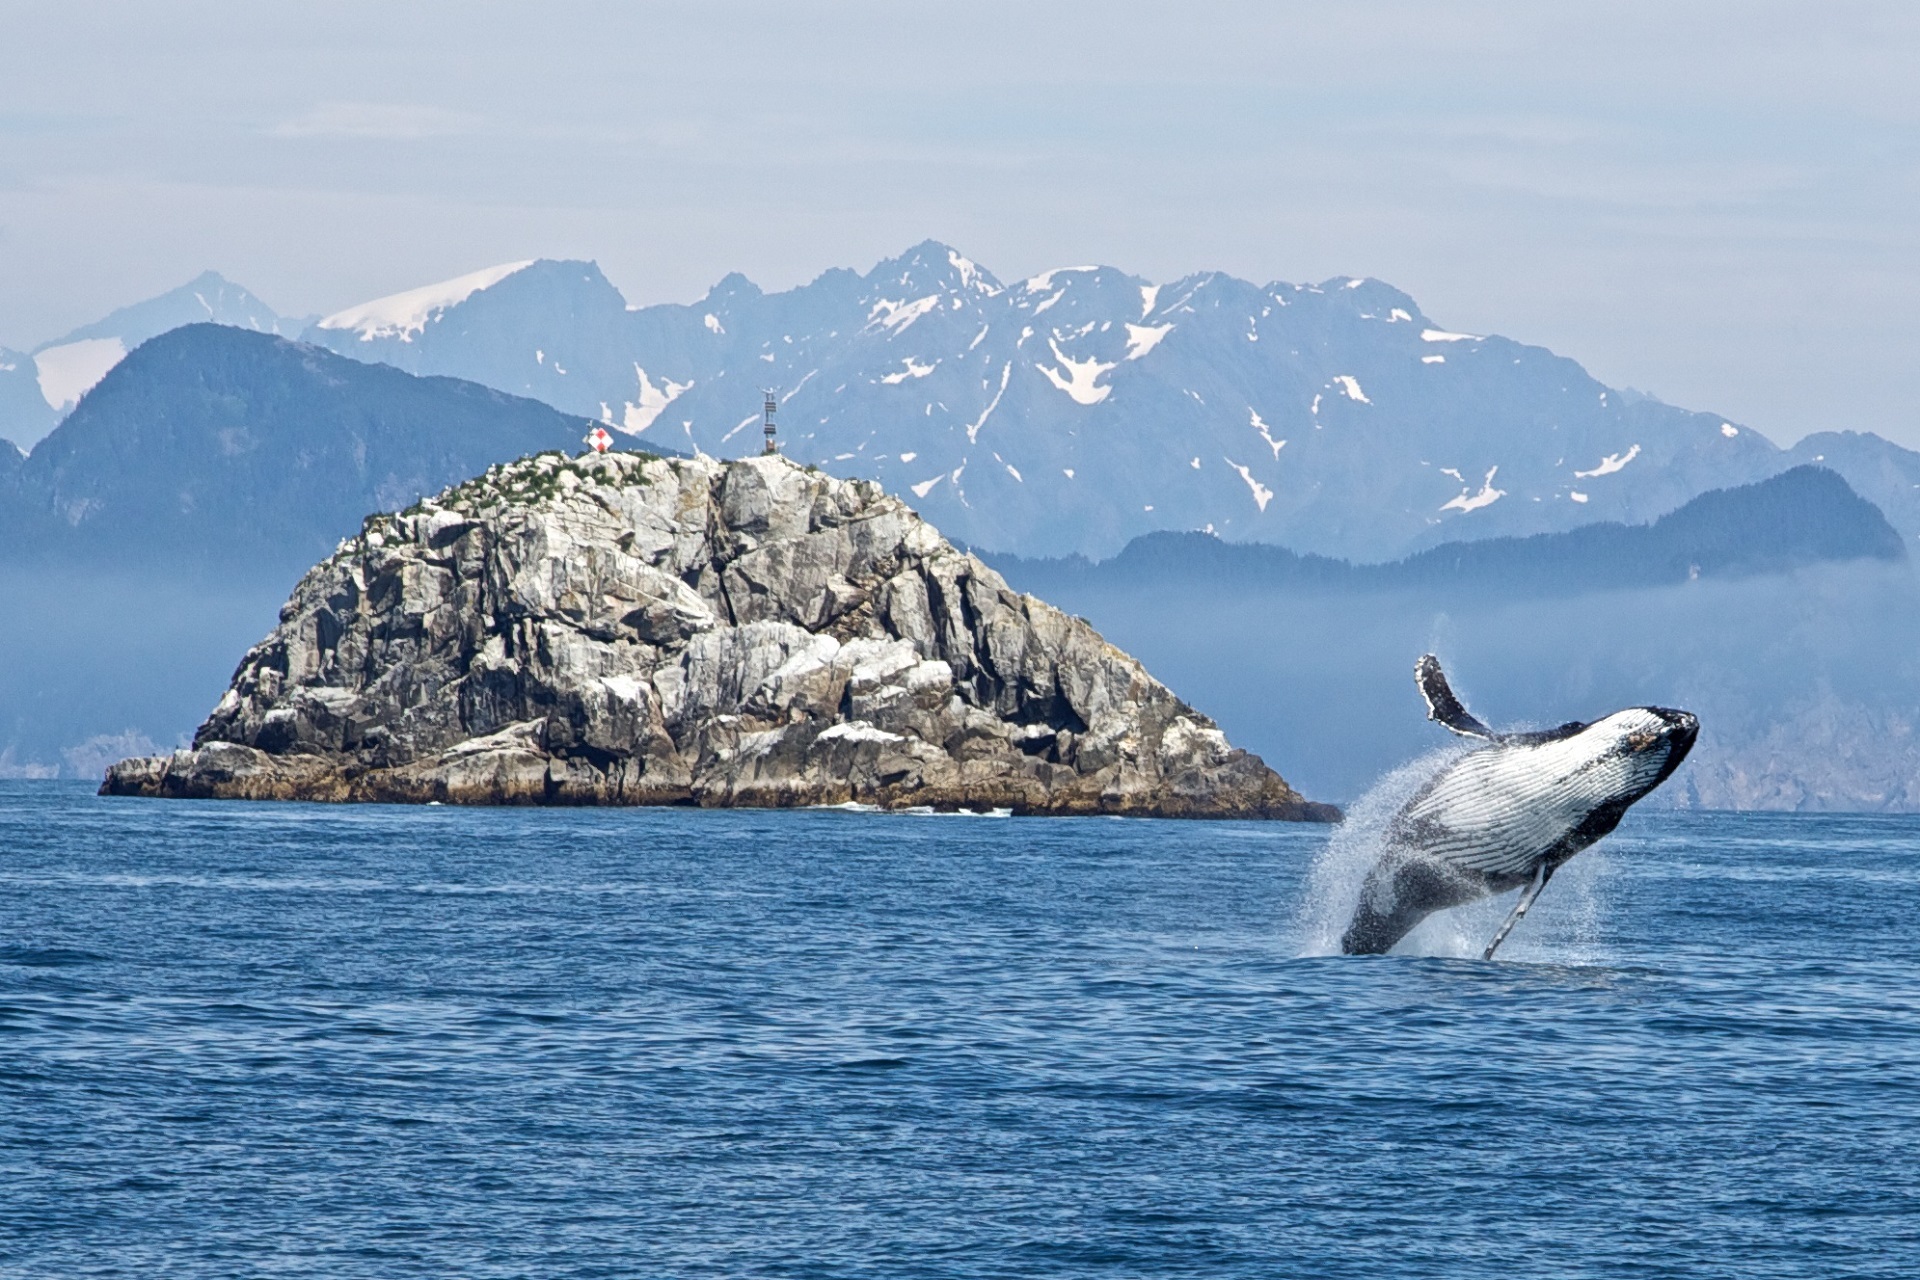
sea, nature, ocean, animal, mountain range, wildlife, seascape, usa, mammal, predator, arctic, swimming, surface, humpback whale, marine, alaska, arctic ocean, breaching, cetacean, marine mammal, whales dolphins and porpoises, baleen whale, kenai fjords national park, polar water